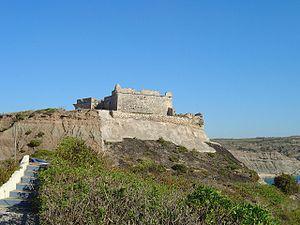
Le fort de Notre-Dame des Anges de Paimogo, ou fort de Paimogo ou fort de Lourinhã est élevé sur une position dominante au-dessus de la plage de Paimogo.